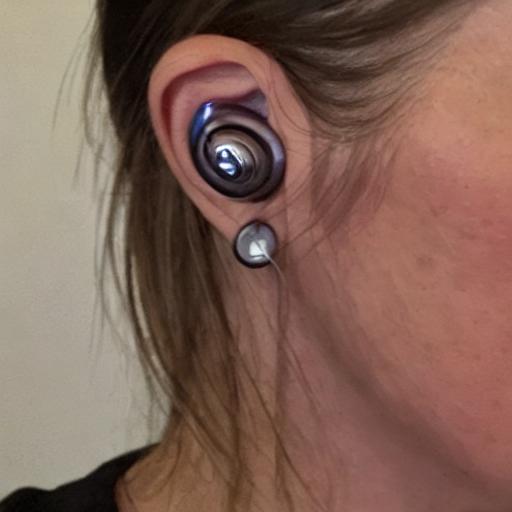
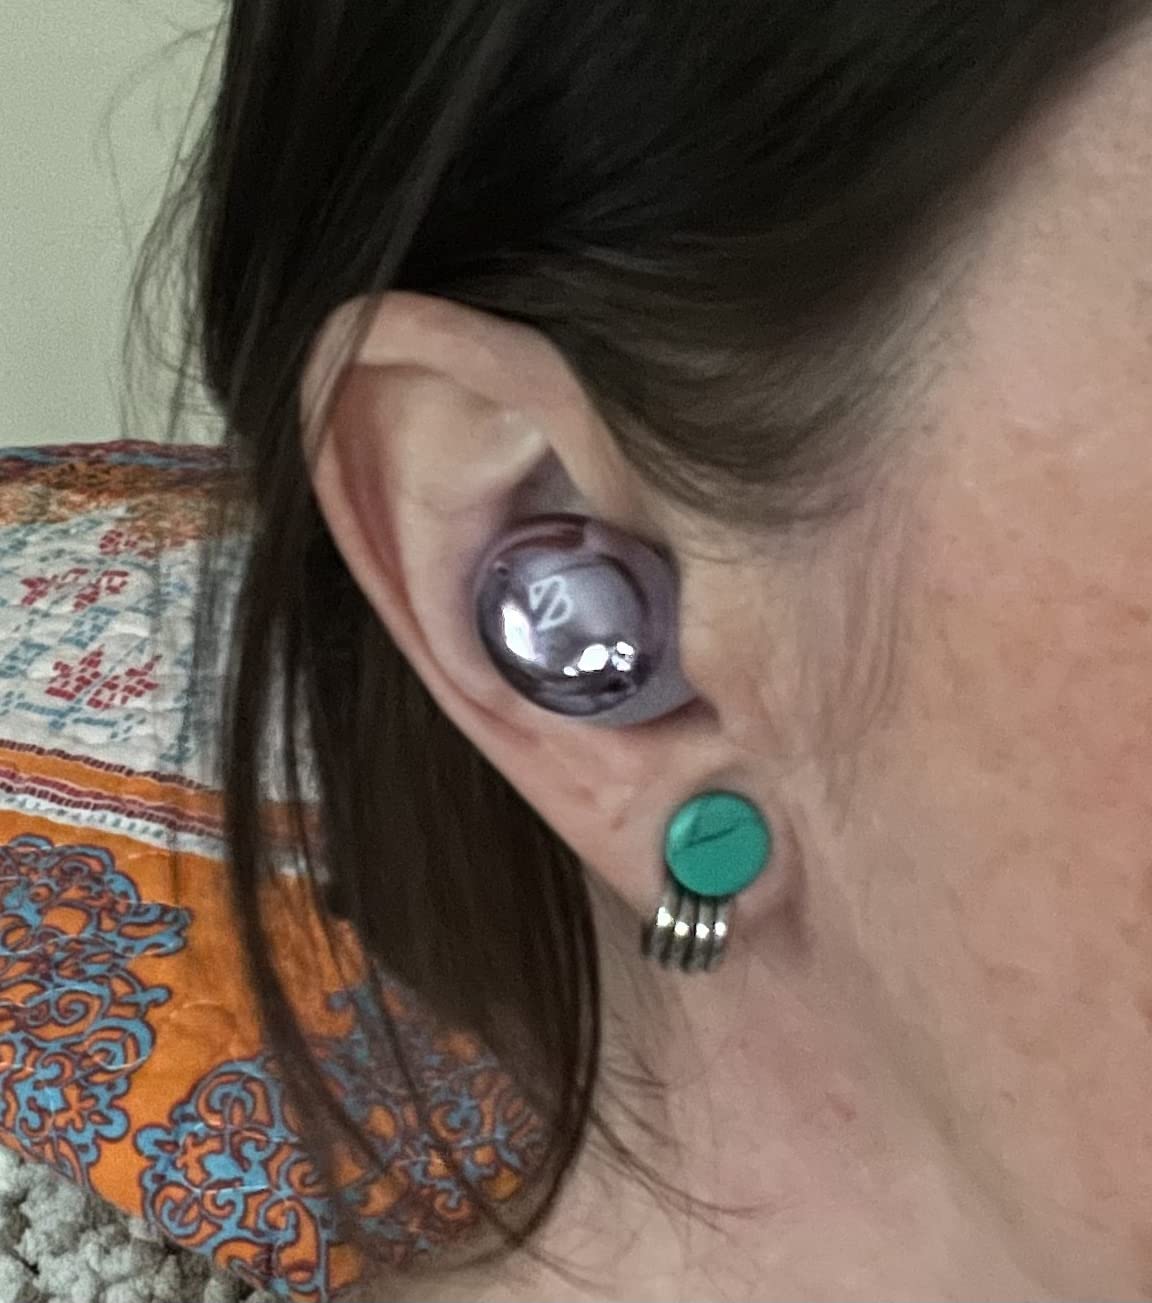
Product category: earbuds
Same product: no